Ruger Mini-14

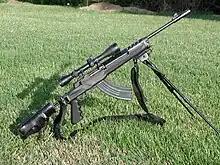
A Mini Thirty with aftermarket accessories

In 1987, Ruger began production of the Mini Thirty, which is chambered for the Russian 7.62×39mm cartridge, used in the SKS and AK-47, as many states prohibit hunting of deer with calibers smaller than 6 mm (.243 in). The 7.62×39mm has ballistics similar to the well-known .30-30 Winchester. The Mini Thirty is available with a 16.12" (Tactical Model) or 18.50" barrel having a twist rate of 1:10" RH, and is sold with two 20-round or 5-round box magazines. Ruger does not currently produce 30-round Mini Thirty magazines. The Mini Thirty shares many of the same design and accessory options with those of the smaller caliber Mini-14 Ranch Rifle.